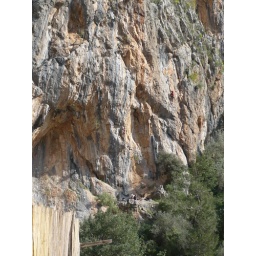
rock climbing near the beach